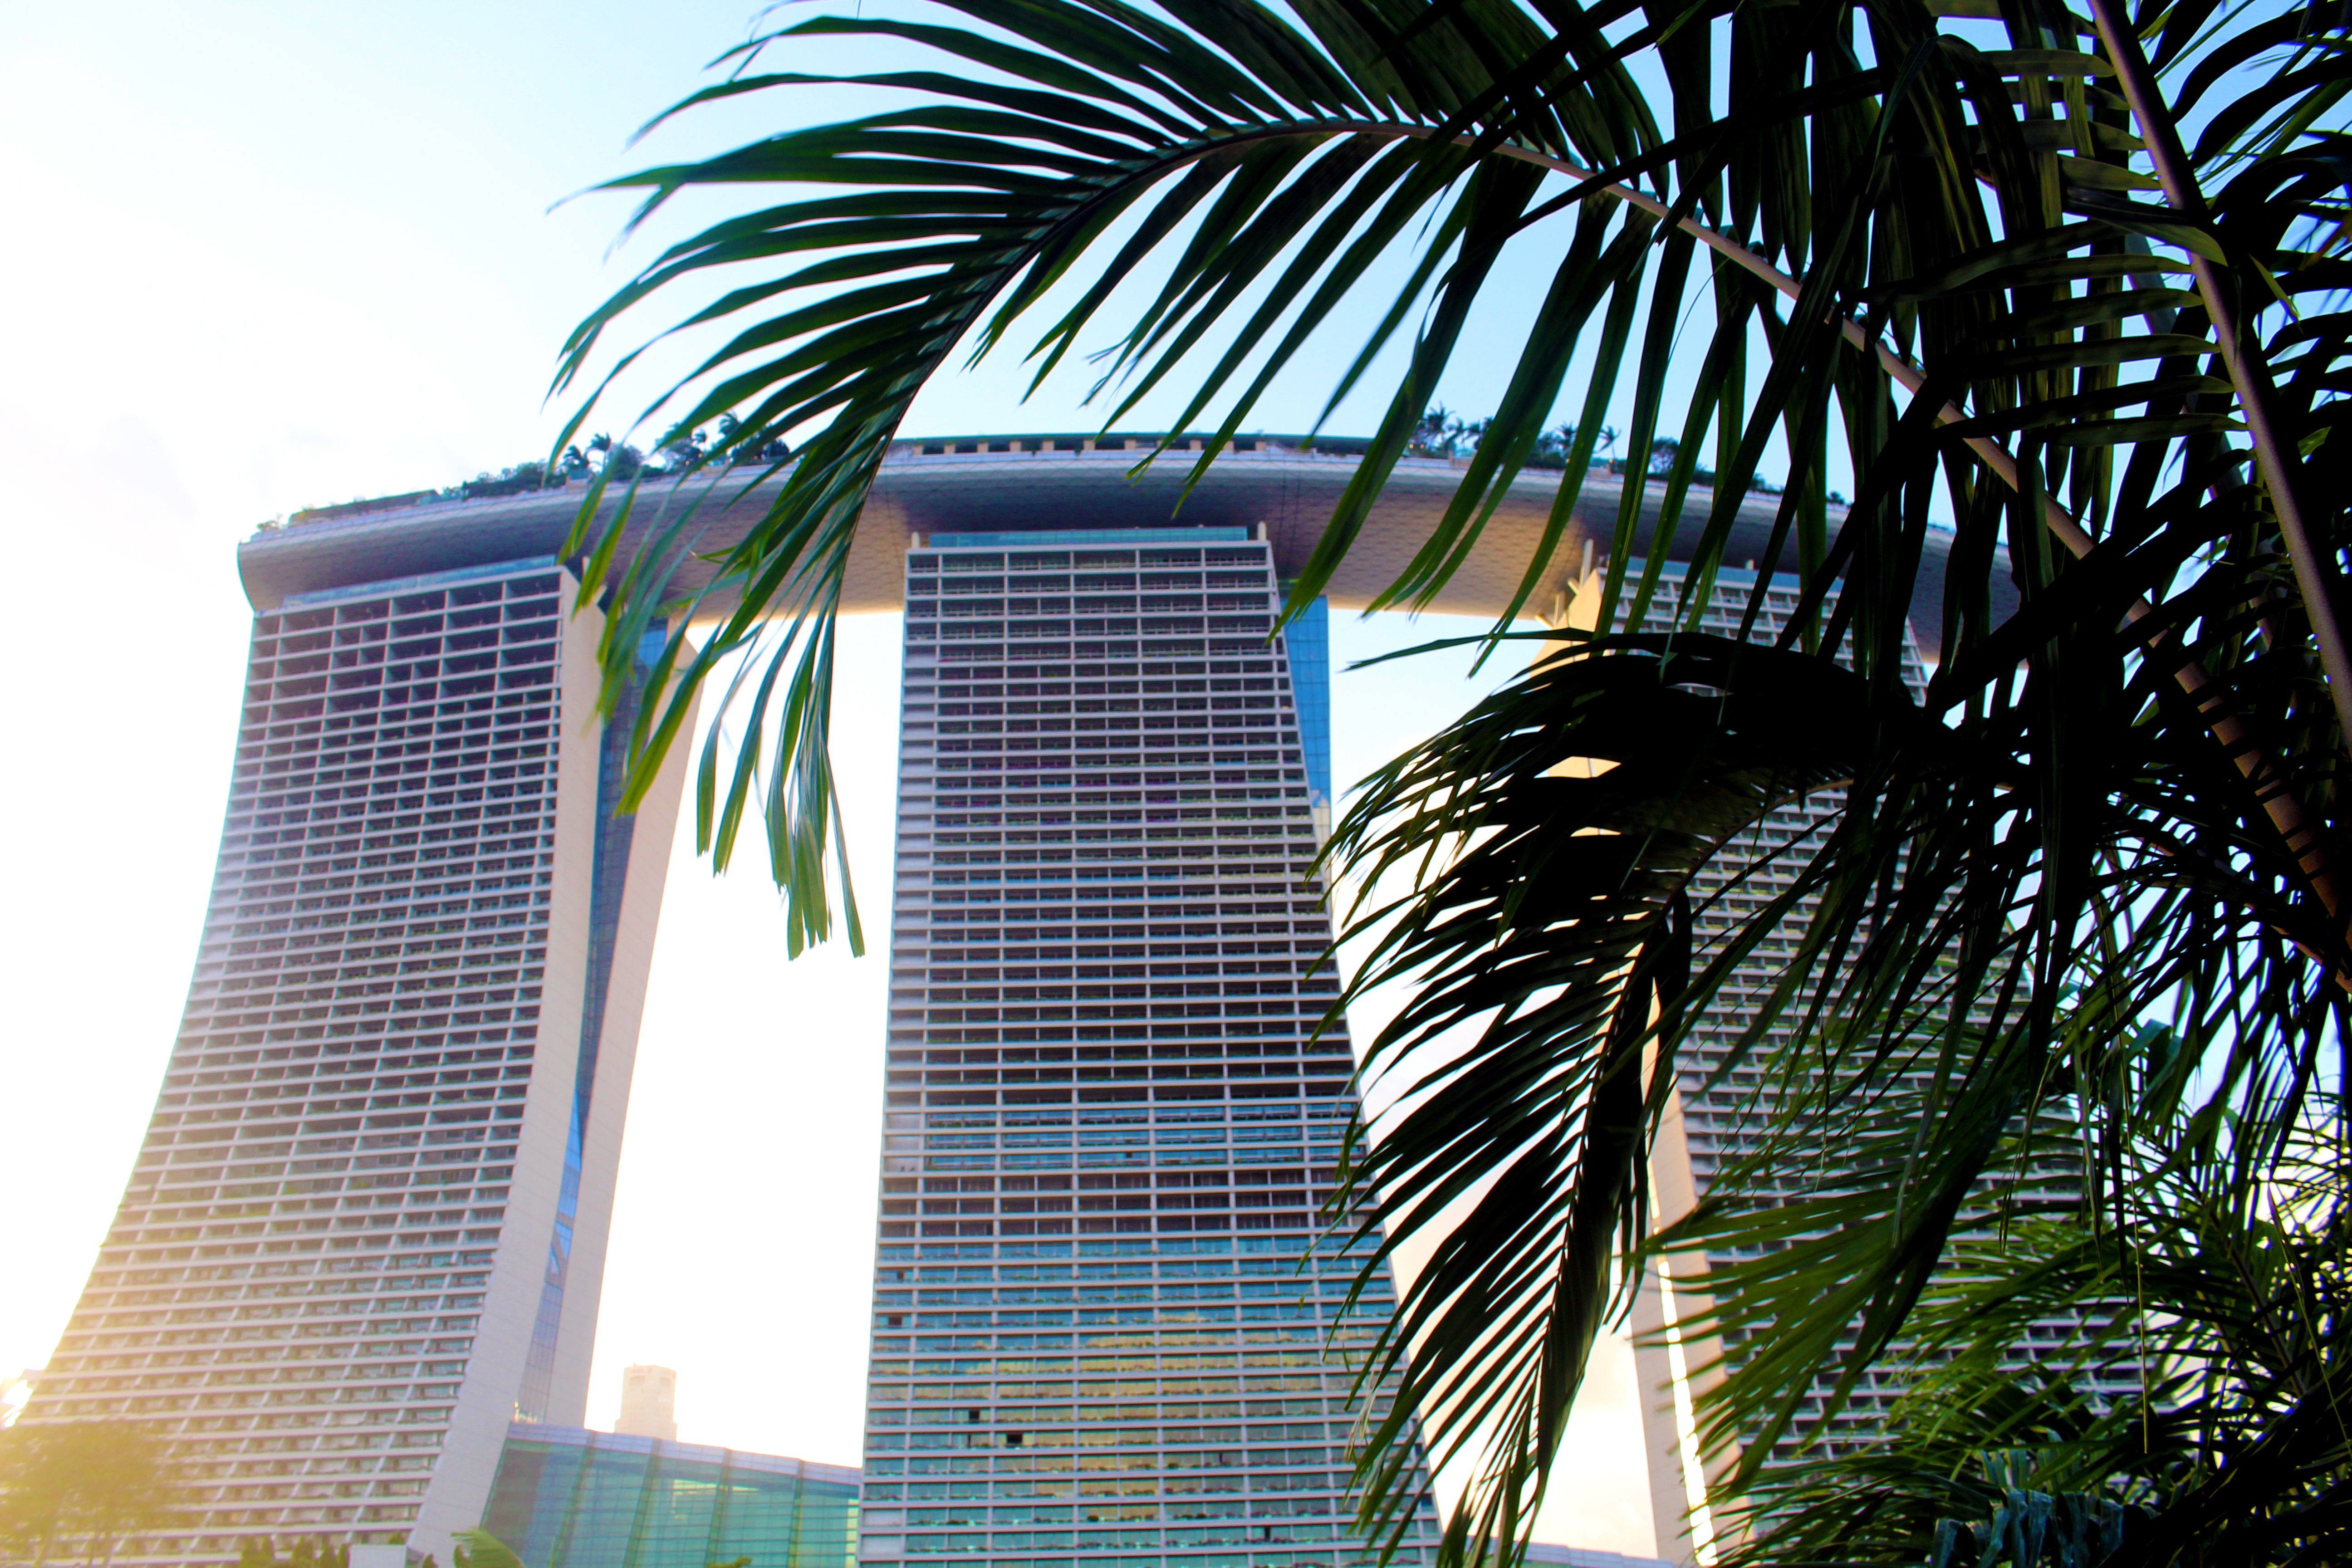
architecture, window, building, city, home, skyscraper, downtown, travel, palm, holiday, asia, landmark, facade, tourism, modern, futuristic, interior design, hotel, singapore, condominium, marina bay, marina bay sands hotel, hauswand, marina bay sands, luxury hotel, hotelanlange, arecales